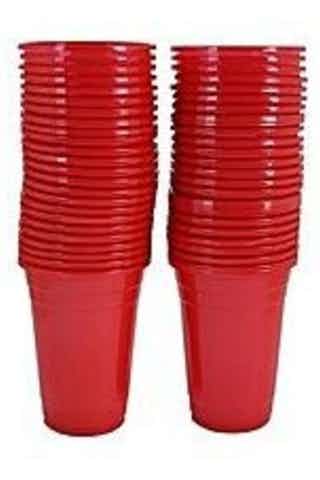
Label: plastic